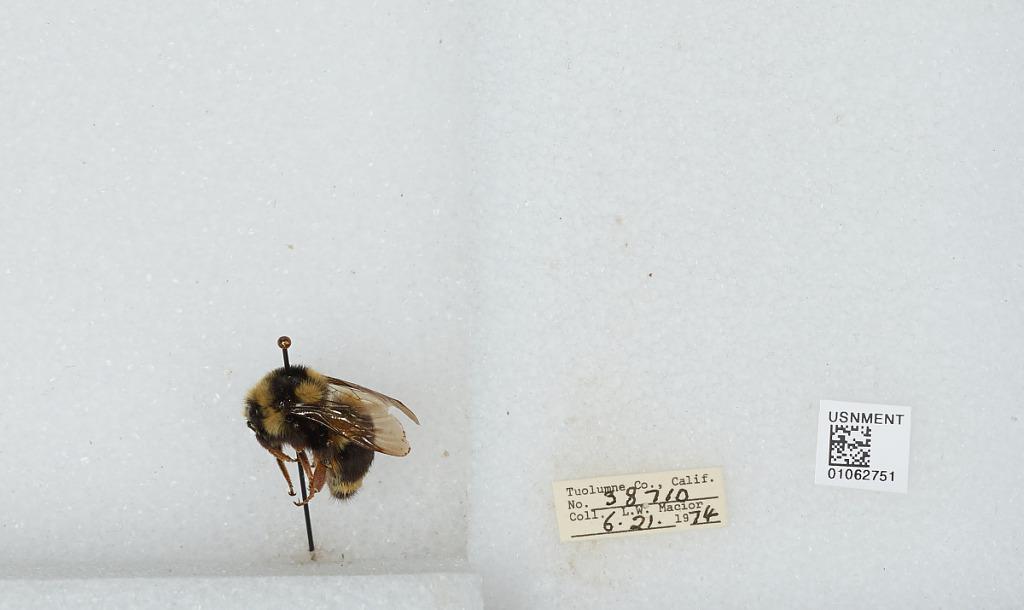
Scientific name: Bombus bifarius nearcticus
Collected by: L. Macior
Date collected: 1974-6-21
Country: United States
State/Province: California
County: Tuolumne
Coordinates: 38.02, -119.94